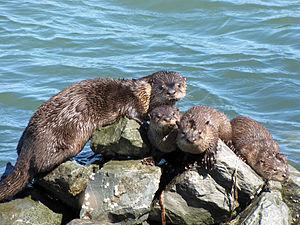
Richmond est une ville industrielle et côtière située dans le comté de Contra Costa, en Californie, aux États-Unis, dans la baie de San Francisco. Sa population s’élevait à 103 701 habitants lors du recensement de 2010, estimée à 109 813 habitants en 2016. Richmond signifie "mont riche".